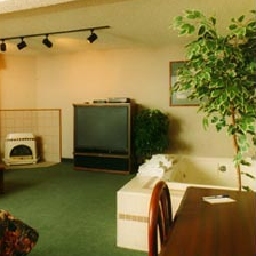
Room type: livingroom